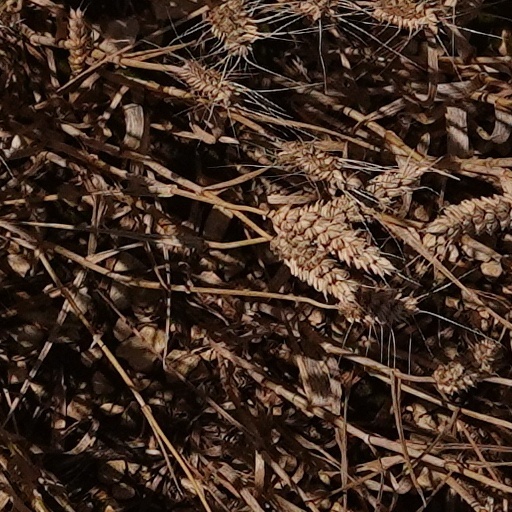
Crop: wheat